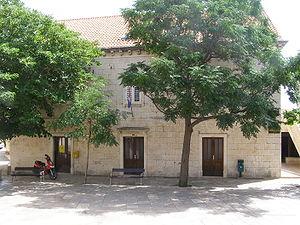
Selca est un village et une municipalité située sur l'île de Brač dans le comitat de Split-Dalmatie, en Croatie. Au recensement de 2001, la municipalité comptait 1 977 habitants, dont 96,97 % de Croates et le village seul comptait 952 habitants.